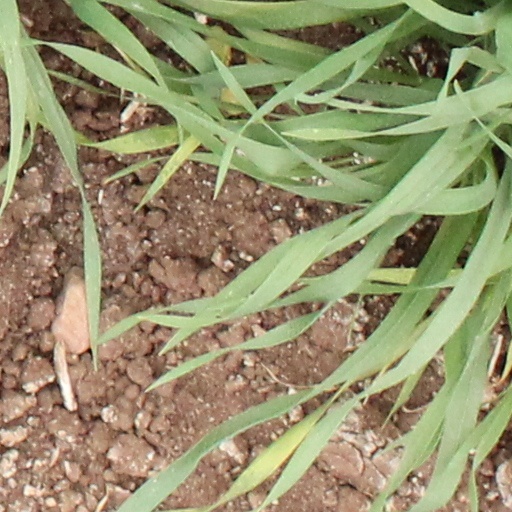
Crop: wheat